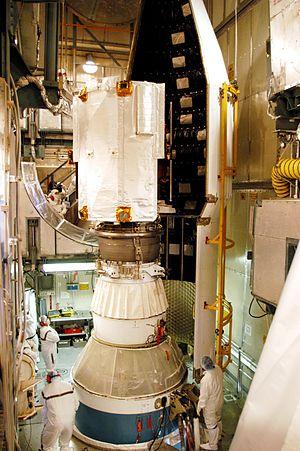
Le lanceur Delta II est un lanceur américain de puissance moyenne dont le premier vol a lieu en 1989 et dont le dernier exemplaire est utilisé en septembre 2018. Il constitue le dernier développement de la famille des lanceurs Delta conçue à partir du missile balistique à portée intermédiaire Thor mis au point à la fin des années 1950. Le Delta II est proposé à la fin des années 1980 pour répondre aux besoins de l'Armée de l'air américaine privée de lanceurs en 1986 après l'explosion de la navette spatiale Challenger qui cloue au sol les navettes spatiales américaines. Comme tous les lanceurs de la famille Delta, il est conçue par la société McDonnell Douglas avant que sa fabrication ne soit reprise par Boeing, puis, à partir de décembre 2006, par la coentreprise United Launch Alliance formée par ce constructeur avec Lockheed Martin.